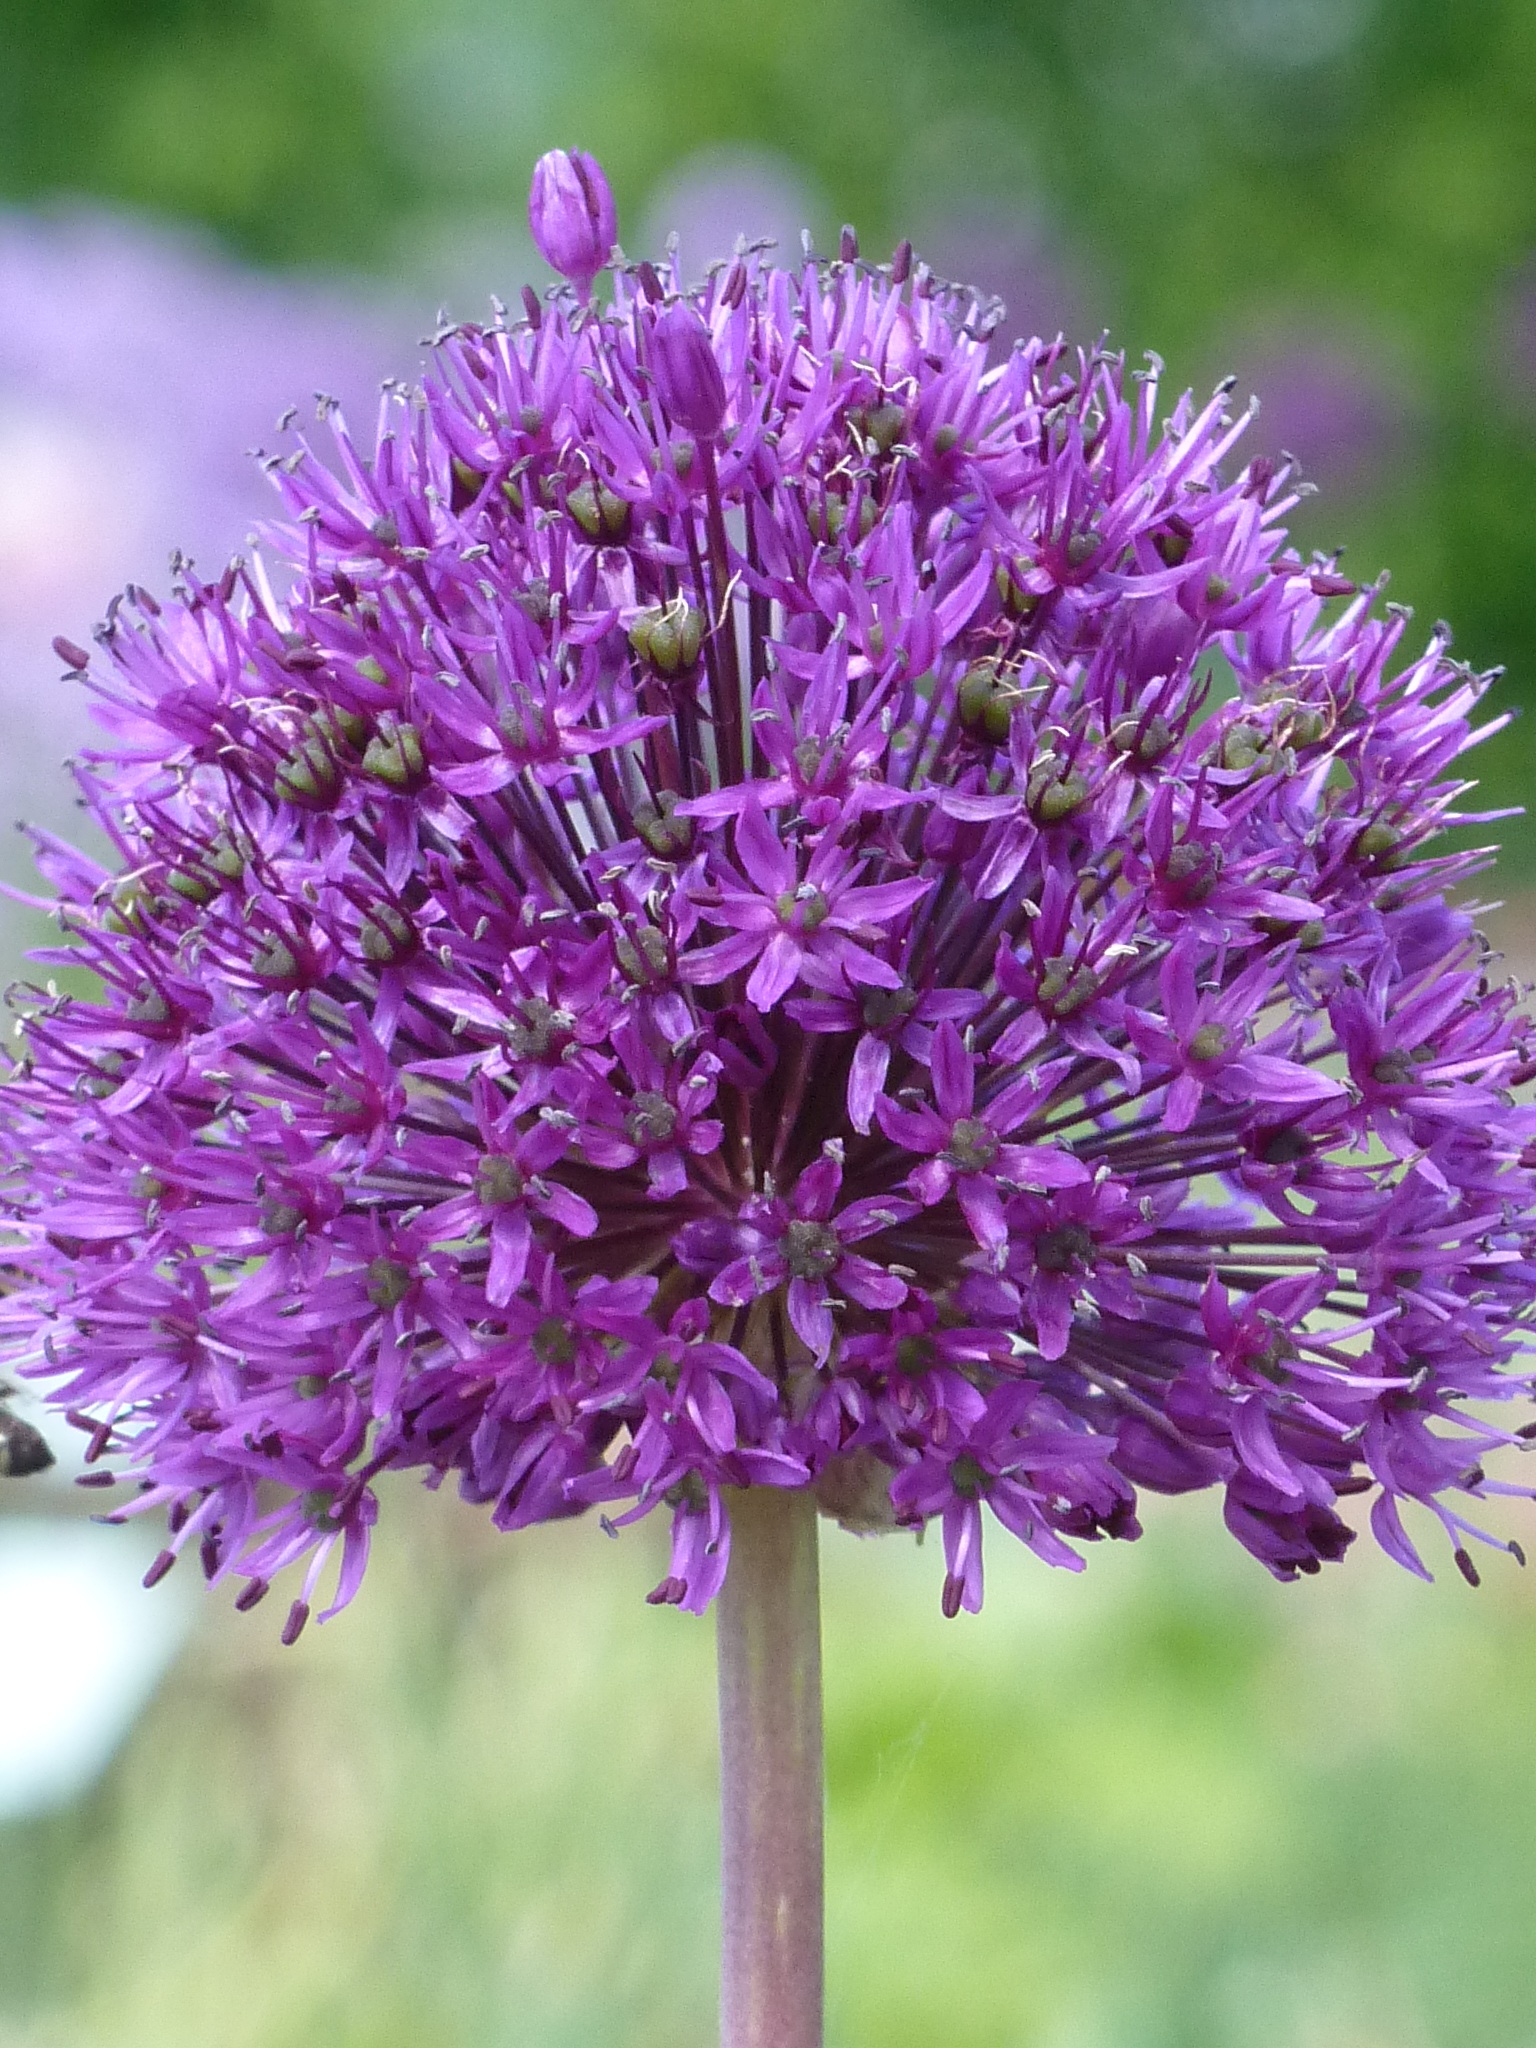
nature, blossom, plant, flower, purple, bloom, spring, herb, produce, botany, colorful, garden, close, flora, lavender, wildflower, allium, garden plant, flowering plant, ornamental onion, flower ball, allium giganteum, land plant, onion genus, english lavender, ironweed